Ají panca

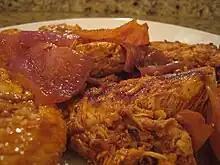
Peruvian adobo chicken with ají panca

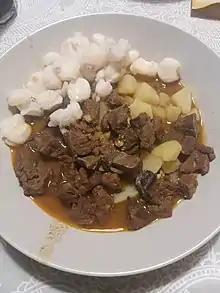
Peruvian chanfainita is made with bofe (cow lung) diced and cooked with diced potatoes with an ají panca sauce

Ají panca, Peruvian red pepper, is a variety of "Capsicum baccatum" (a chili pepper) grown in Peru and used in Peruvian cuisine. It is commonly grown on the coast of Peru and measures long and across. It has thick flesh and fruity overtones, it turns deep red to burgundy when ripe. It is commonly sun-dried at the farms and sold dry. It is very mild and if deseeded and deveined is considered to have no heat but is instead used for its flavor and color.